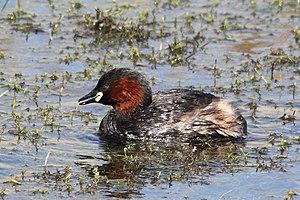
La France compte plus de 570 espèces d'oiseaux sur son territoire. La liste qui suit ne concerne que les espèces de France métropolitaine, par ordre et famille.